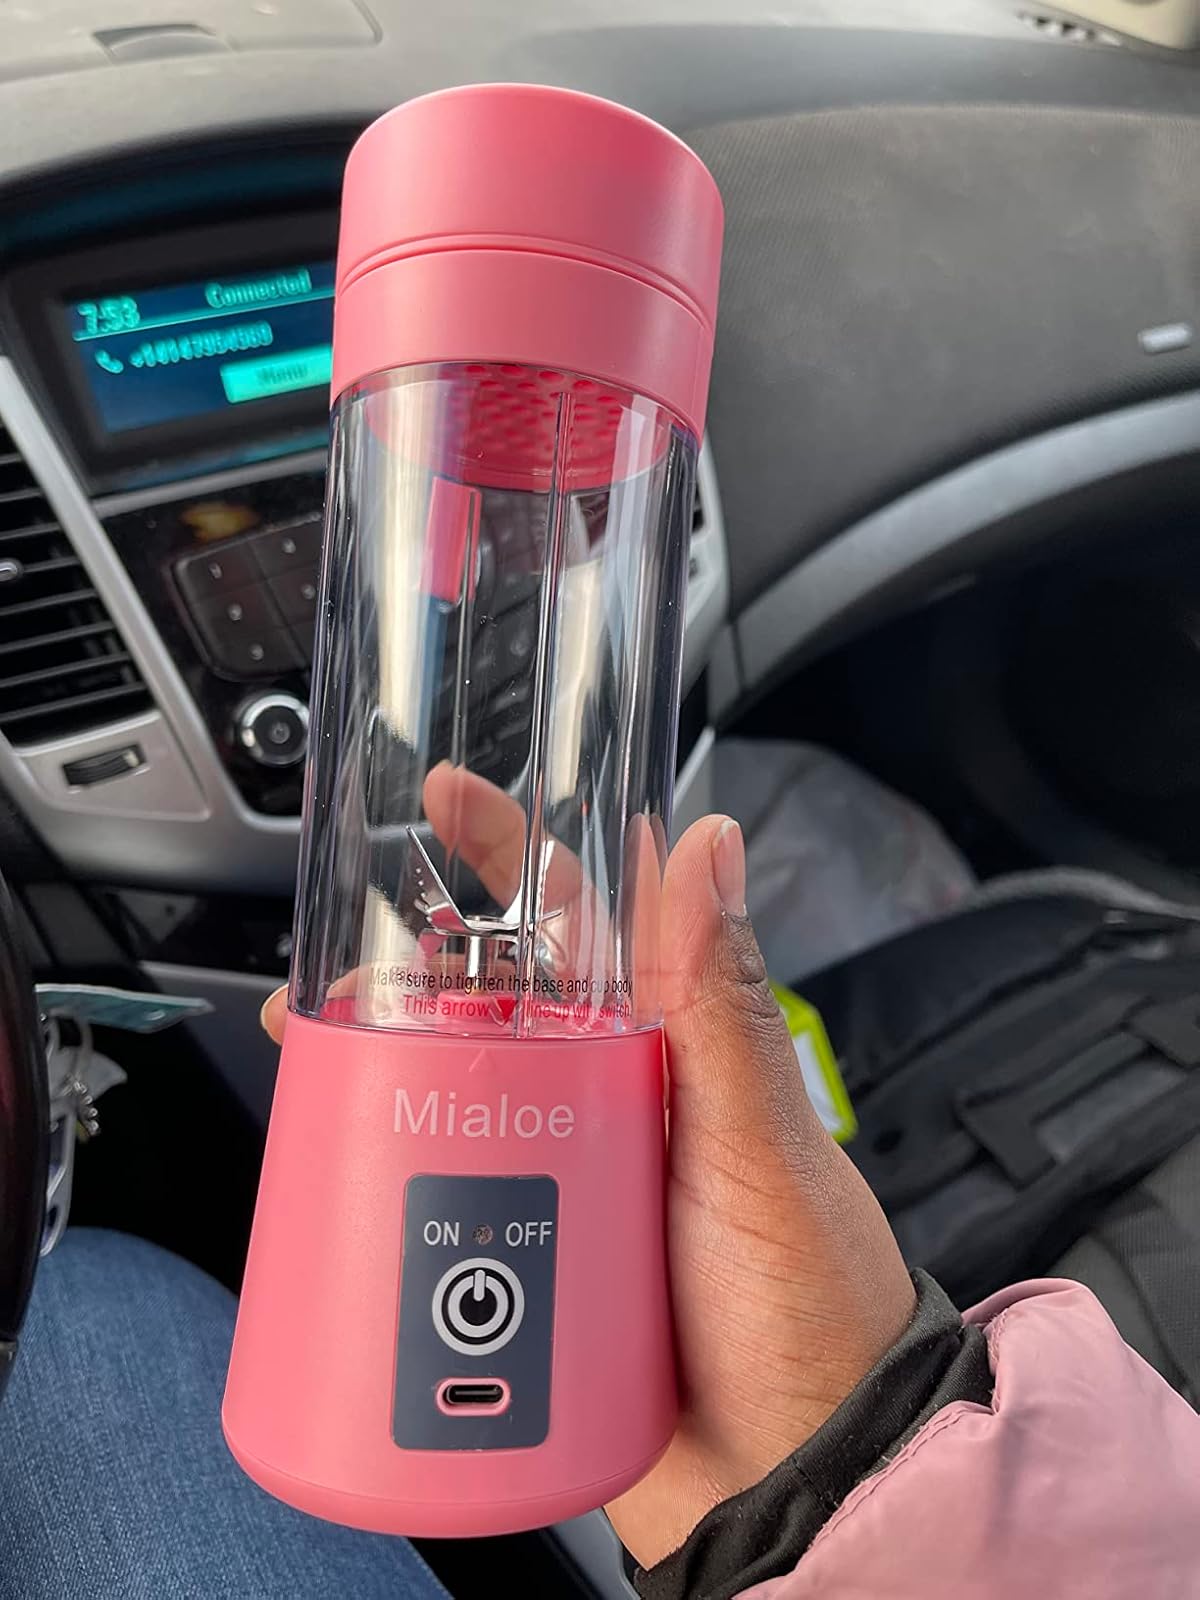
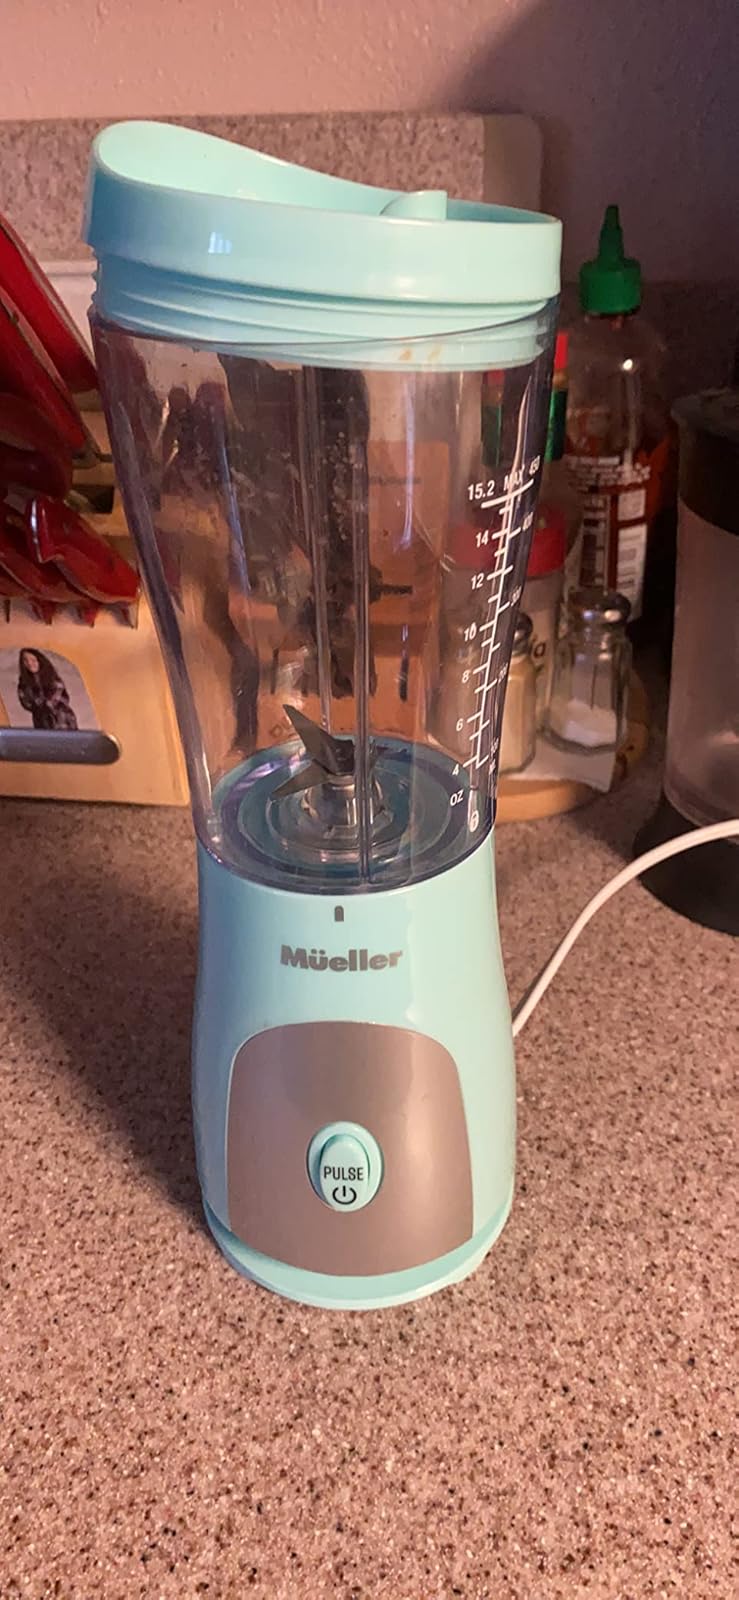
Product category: items_blender
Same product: no